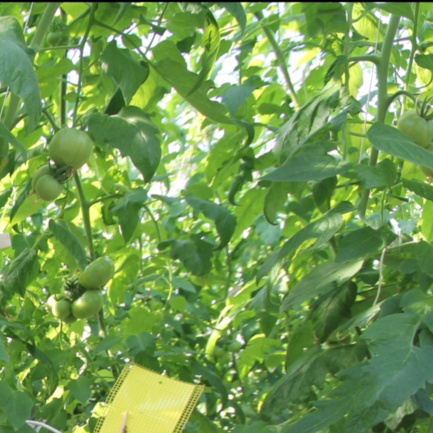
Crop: tomato